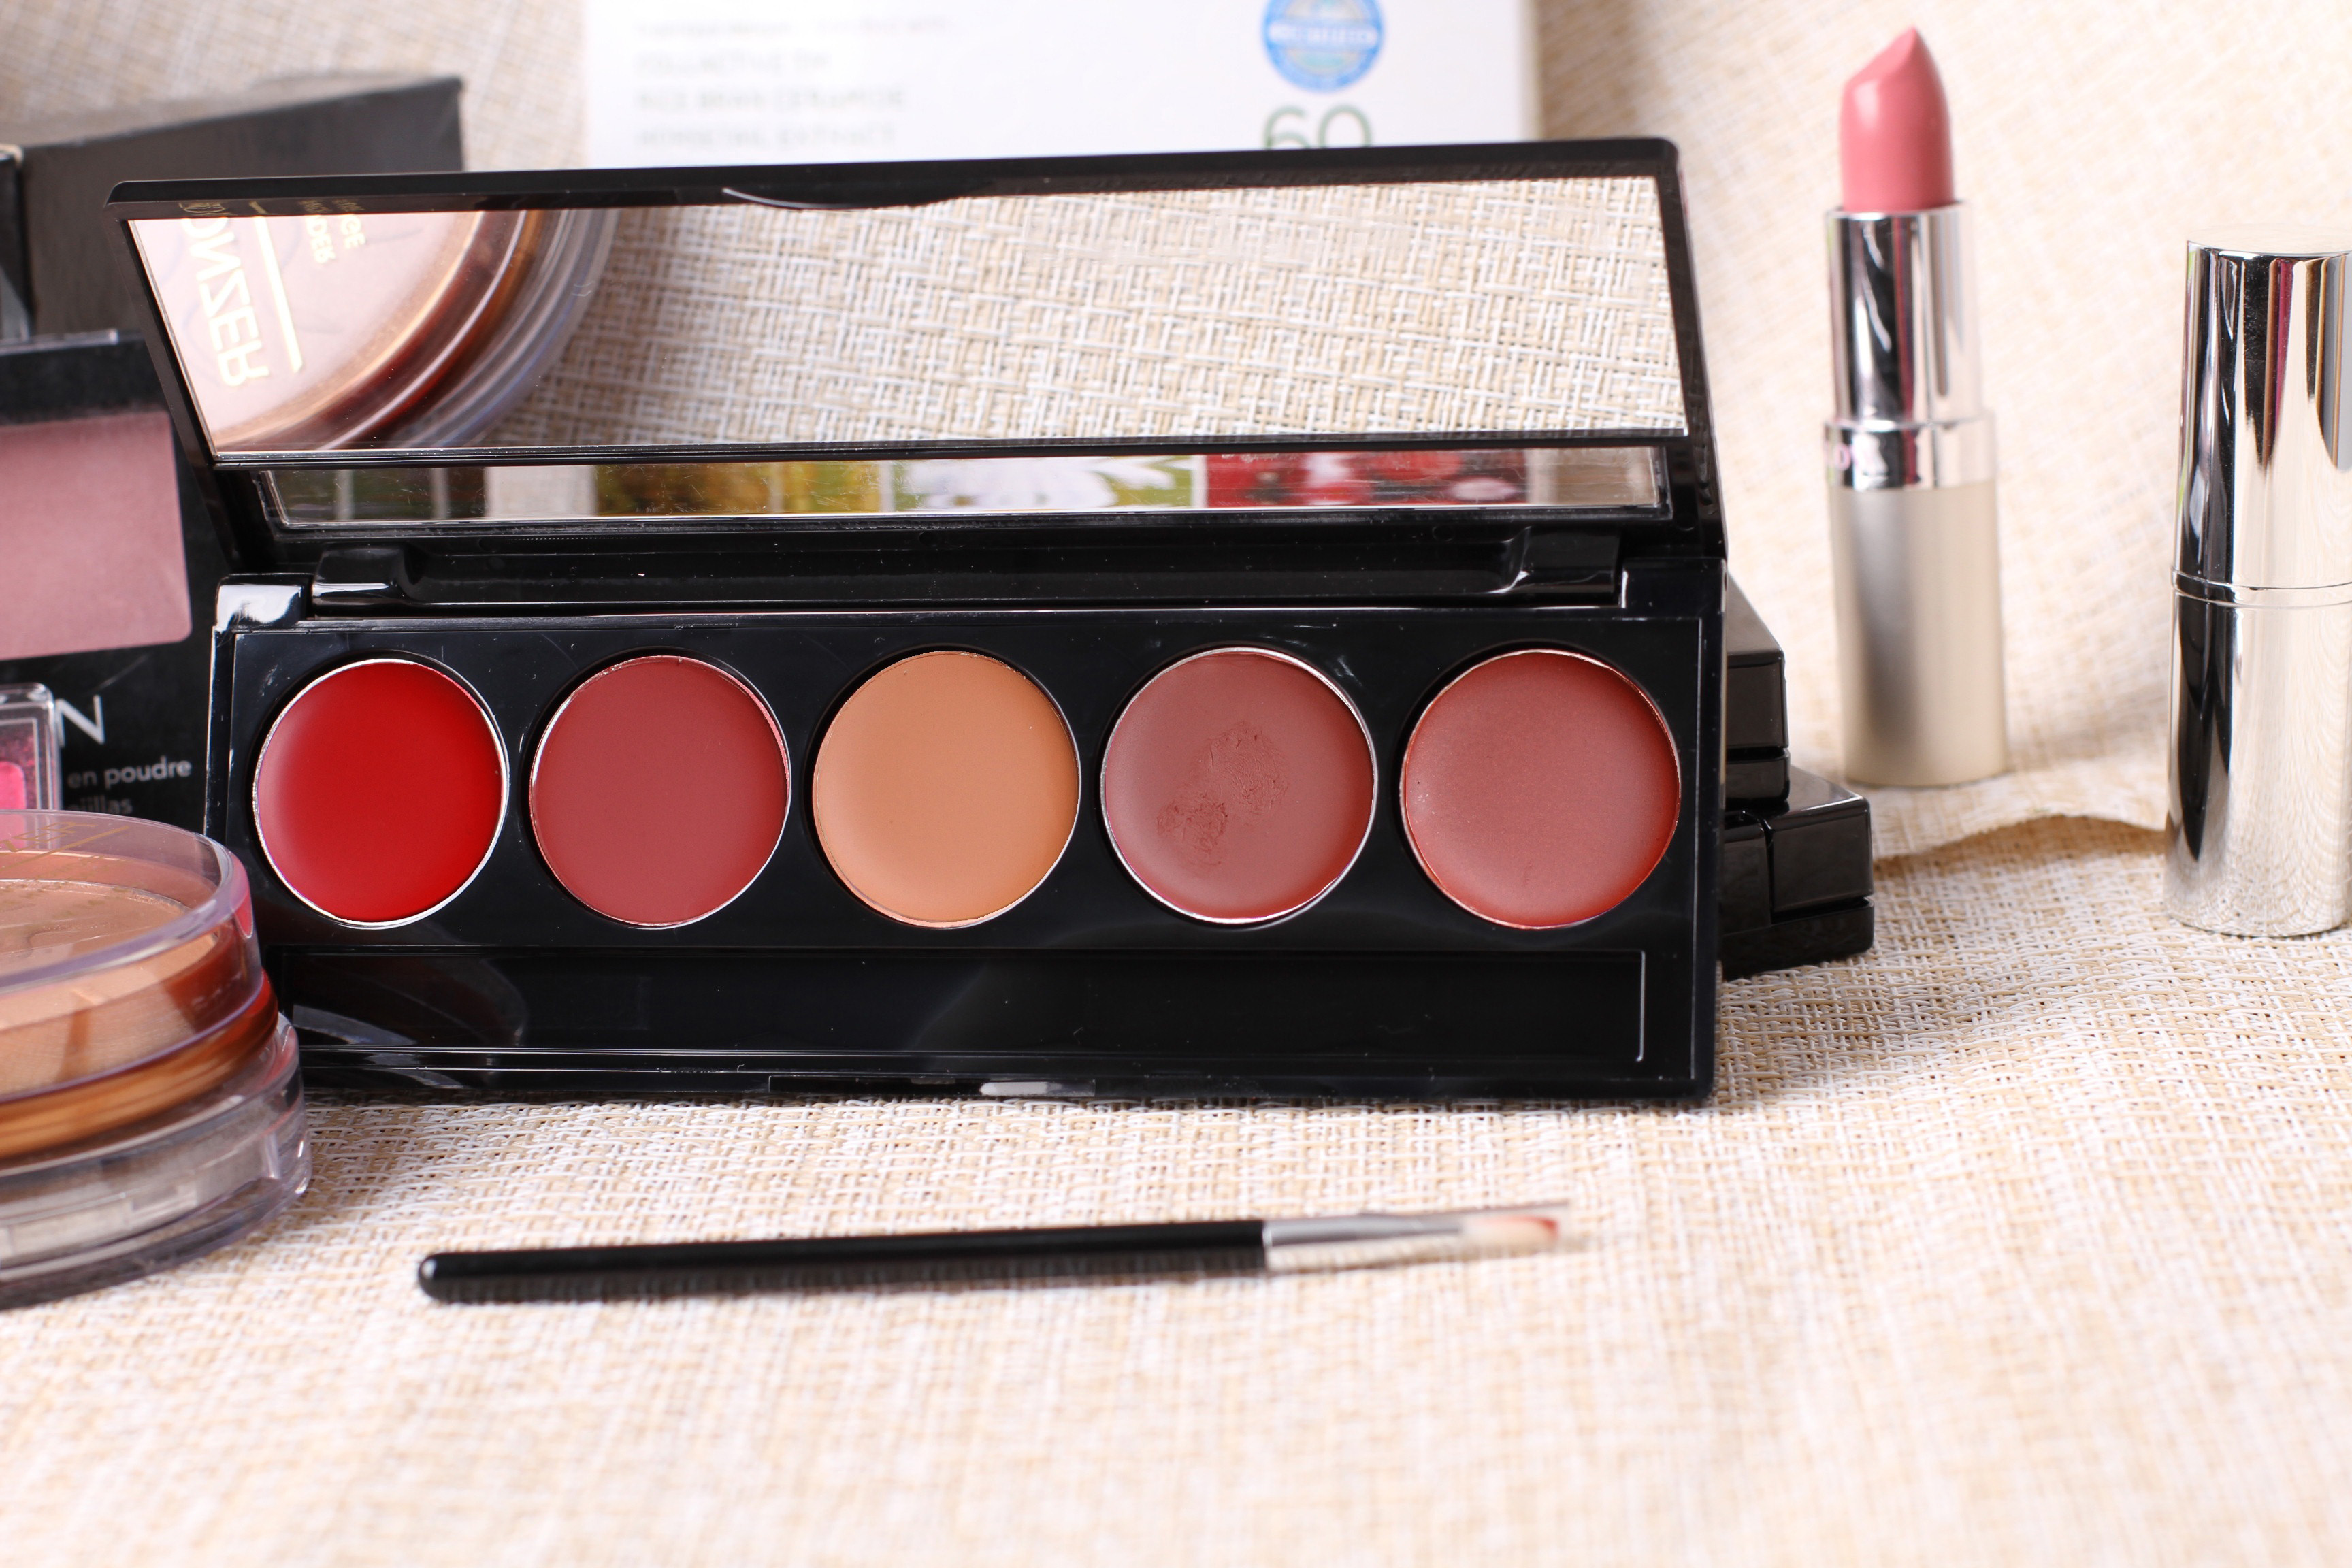
cosmetics, red, orange, beauty, pink, brush, eye shadow, eye, peach, Material property, lipstick, face powder